List of tallest buildings

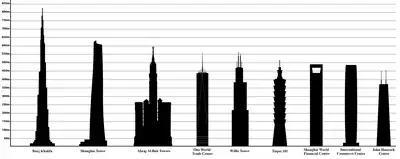
Tallest buildings by pinnacle height, including all masts, poles, antennae, etc. in 2014

This measurement disregards distinctions between architectural and non-architectural extensions, and simply measures to the highest point, irrespective of material or function of the highest element.